Dassault Rafale

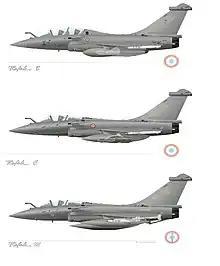
Rafale B/C and M

The Rafale was one of the six aircraft competing in the Indian MRCA competition for 126 multirole fighters. Originally, the Mirage 2000 had been considered for the competition, but Dassault withdrew it in favour of the Rafale. In February 2011, French Rafales flew demonstrations in India, including air-to-air combat against Su-30MKIs. In April 2011, the Indian Air Force (IAF) shortlisted the Rafale and Eurofighter Typhoon for the US$10.4 billion contract. On 31 January 2012, the IAF announced the Rafale as the preferred bidder. It was proposed that 18 Rafales would be supplied to the IAF by 2015 in fly-away condition, while the remaining 108 would be manufactured by Hindustan Aeronautics Limited (HAL) in India under transfer of technology agreements. The contract for 126 Rafales, services, and parts may have been worth up to US$20 billion.